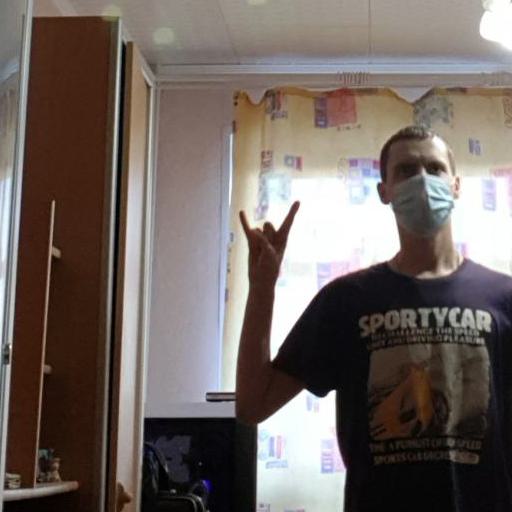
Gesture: rock